Charo Bogarín

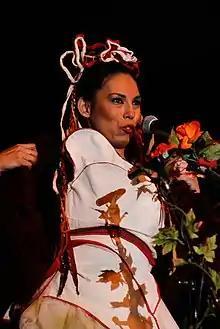
Bogarín performing with Tonolec in 2011

Charo Bogarín (born 24 September 1972) is an Argentine singer, songwriter and actress. She is better known as half of the folclore duo Tonolec, alongside Diego Pérez.